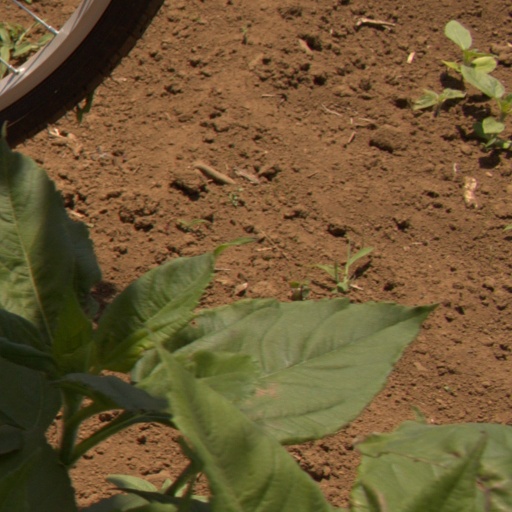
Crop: Jerusalem artichoke